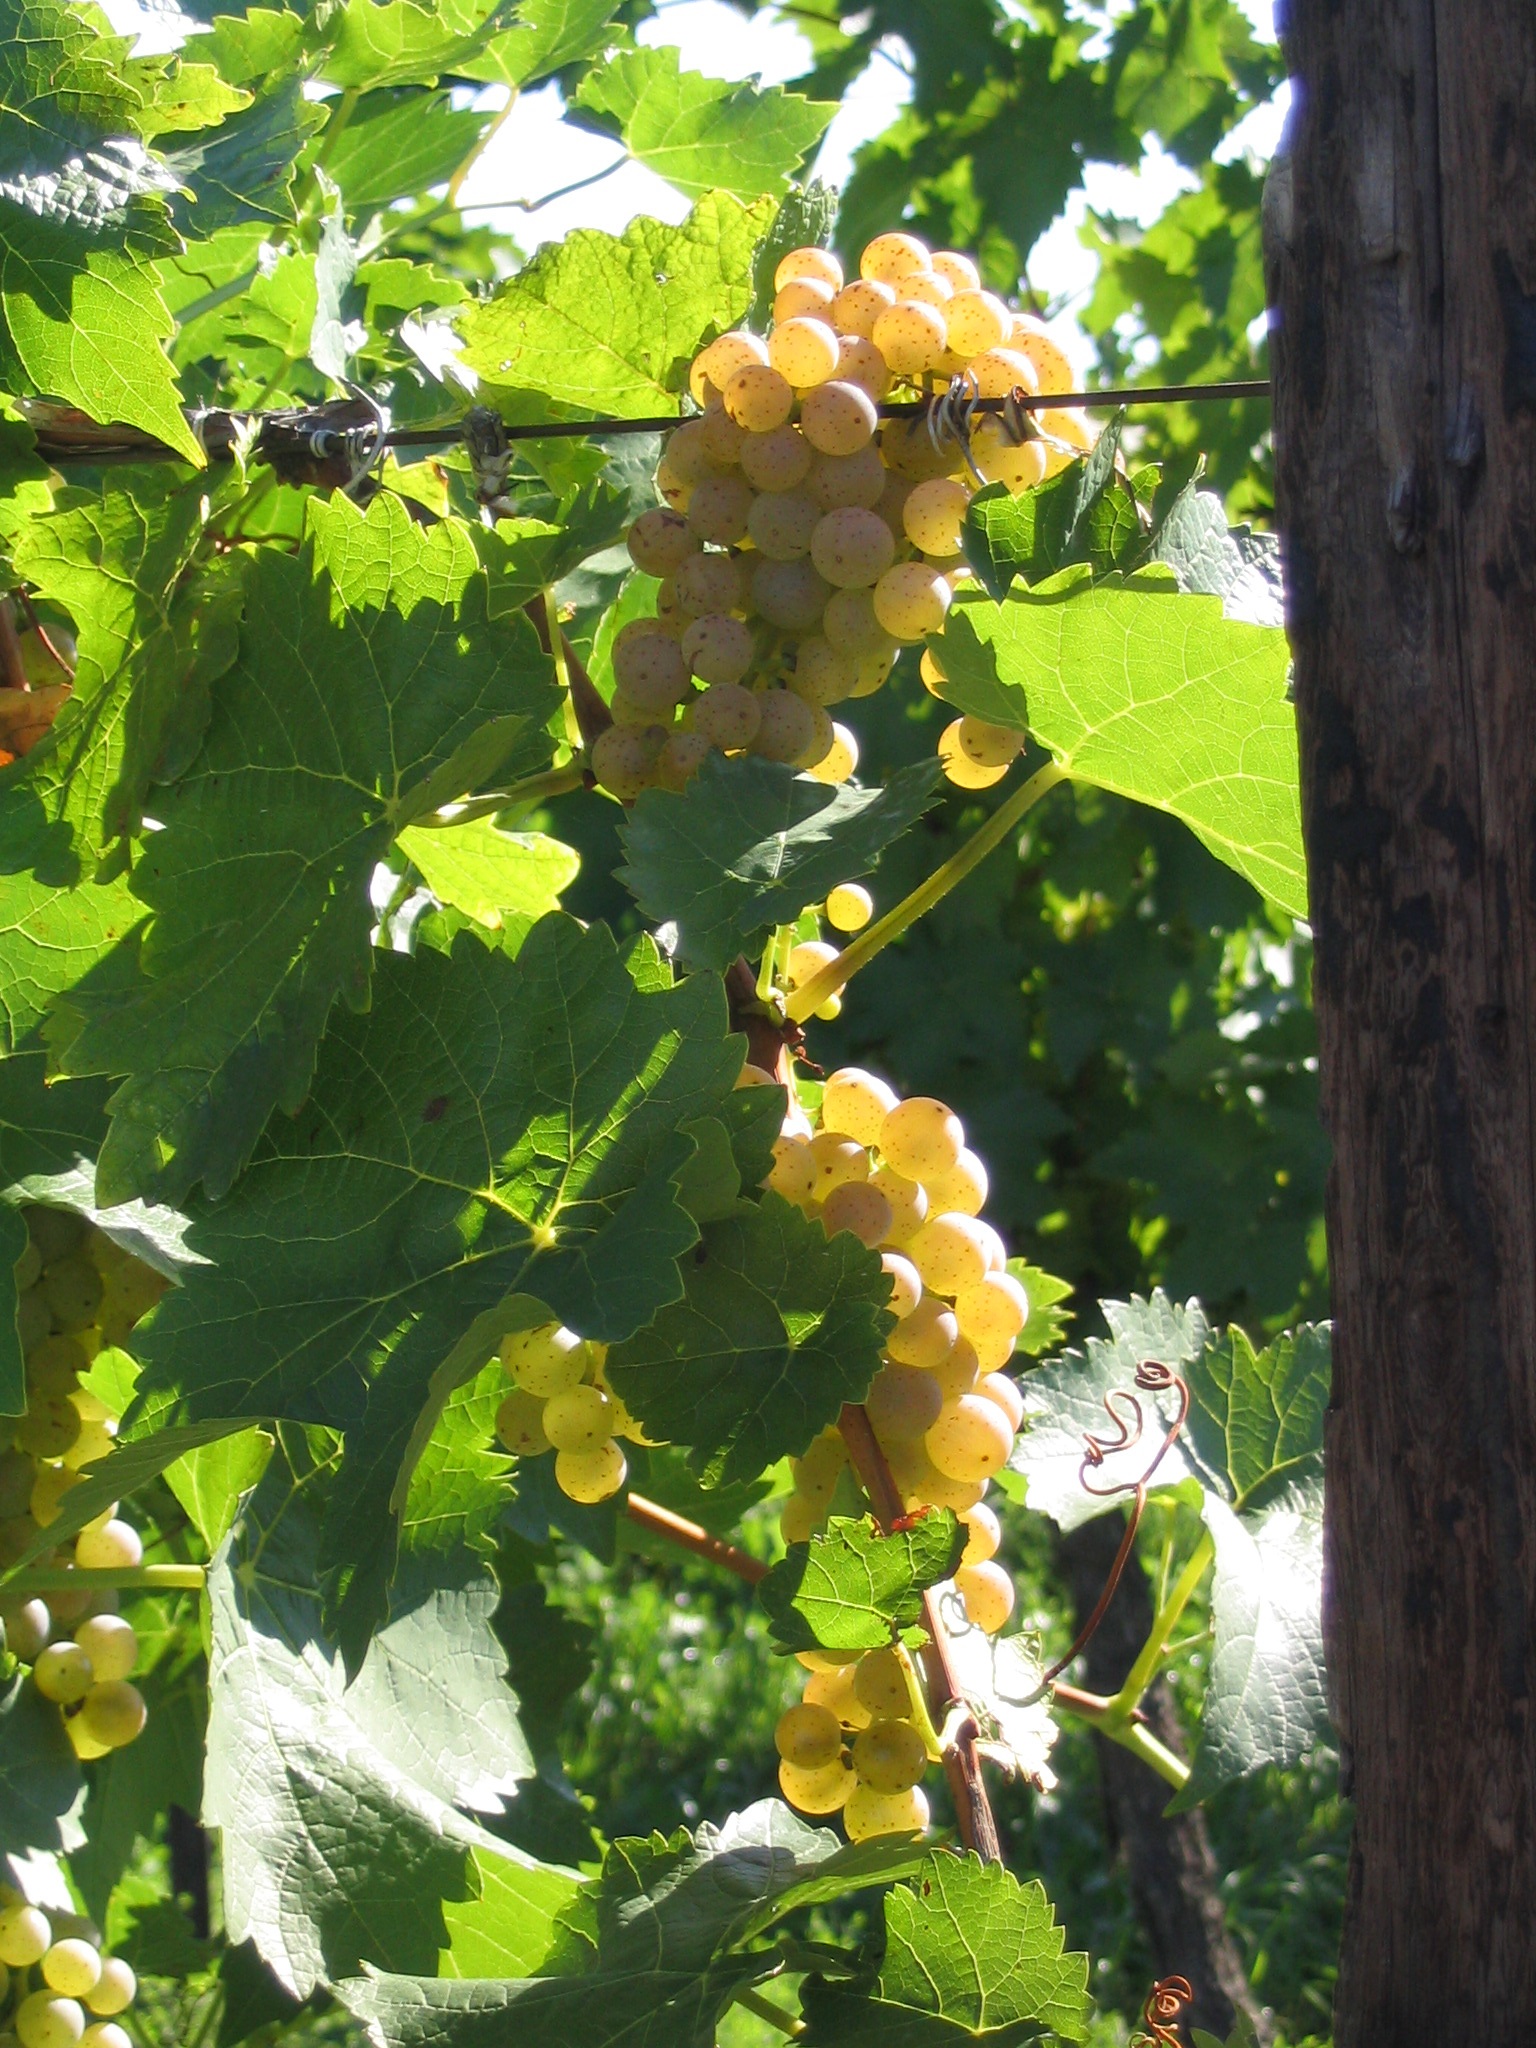
tree, plant, vine, vineyard, wine, white, fruit, leaf, flower, food, produce, botany, agriculture, garden, flora, canada, shrub, grapes, ontario, winery, flowering plant, land plant, beamsville bench